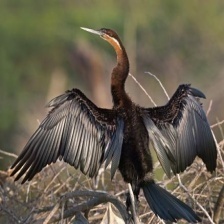
Species: ANHINGA
Scientific name: ANHINGA ANHINGA